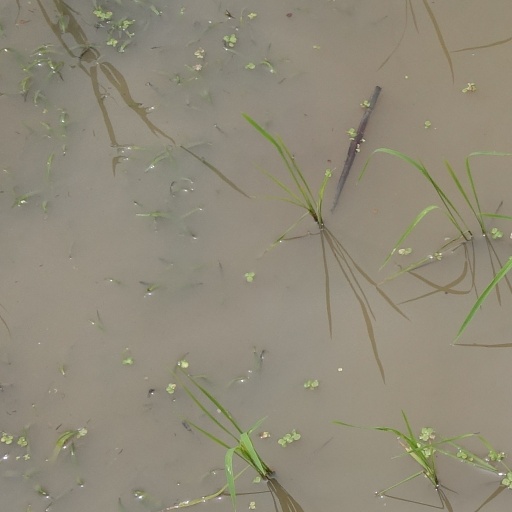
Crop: rice